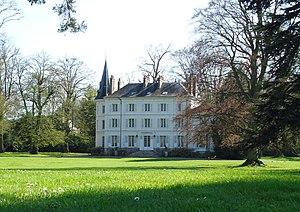
Manoir des Planches - Acquigny - Eure (27)
Acquigny est une commune française située dans le département de l'Eure, en région Normandie.
Cet article recense de manière non exhaustive les châteaux, maisons fortes, manoirs, mottes castrales, situés dans le département français de l'Eure, en France.